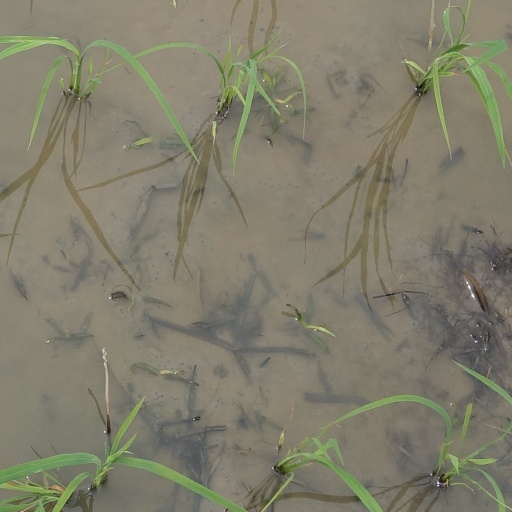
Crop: rice